List of the busiest airports in North America

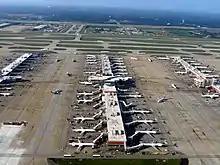
Hartsfield–Jackson Atlanta International Airport in Atlanta, the busiest airport in North America since 1998 and busiest airport in the world since 2022

This is a list of the 50 busiest airports in North America. List is ranked by total passengers per year. Data is sourced from annual reports provided by Airports Council International. Tables also show the percentage change in total passengers for each airport as well as change in ranking in comparison to the previous year. Historic rankings dating back to 2013 are also presented.